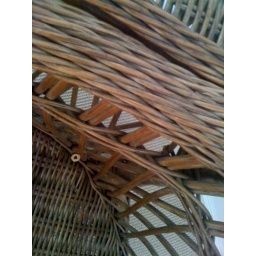
Cheerios in sofas and chairs